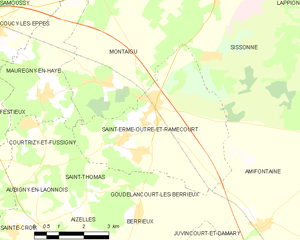
Carte des communes françaises: Saint-Erme-Outre-et-Ramecourt